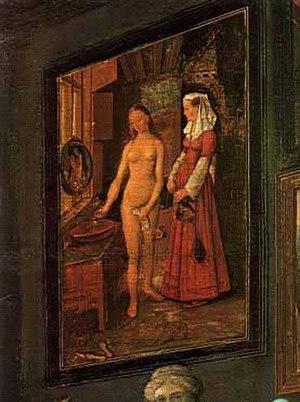
La Femme à la toilette est un tableau datant des environs de 1434 et aujourd'hui perdu du peintre néerlandais Jan van Eyck.